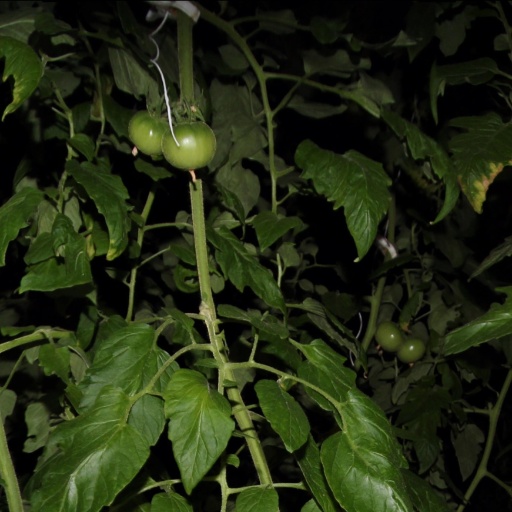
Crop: tomato